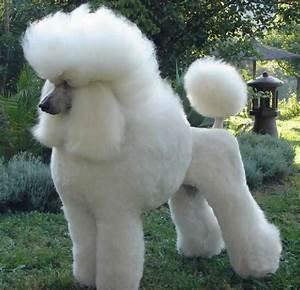
dog